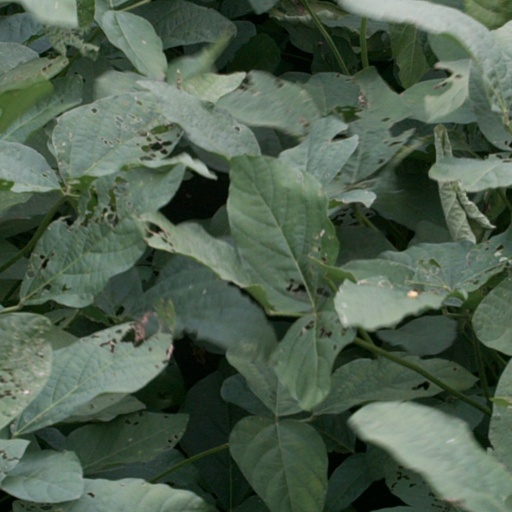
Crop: soybean